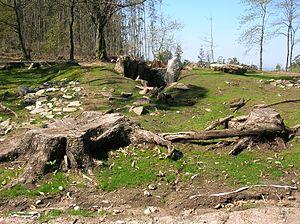
Cette liste non exhaustive recense les principaux sites mégalithiques en Galice, en Espagne.